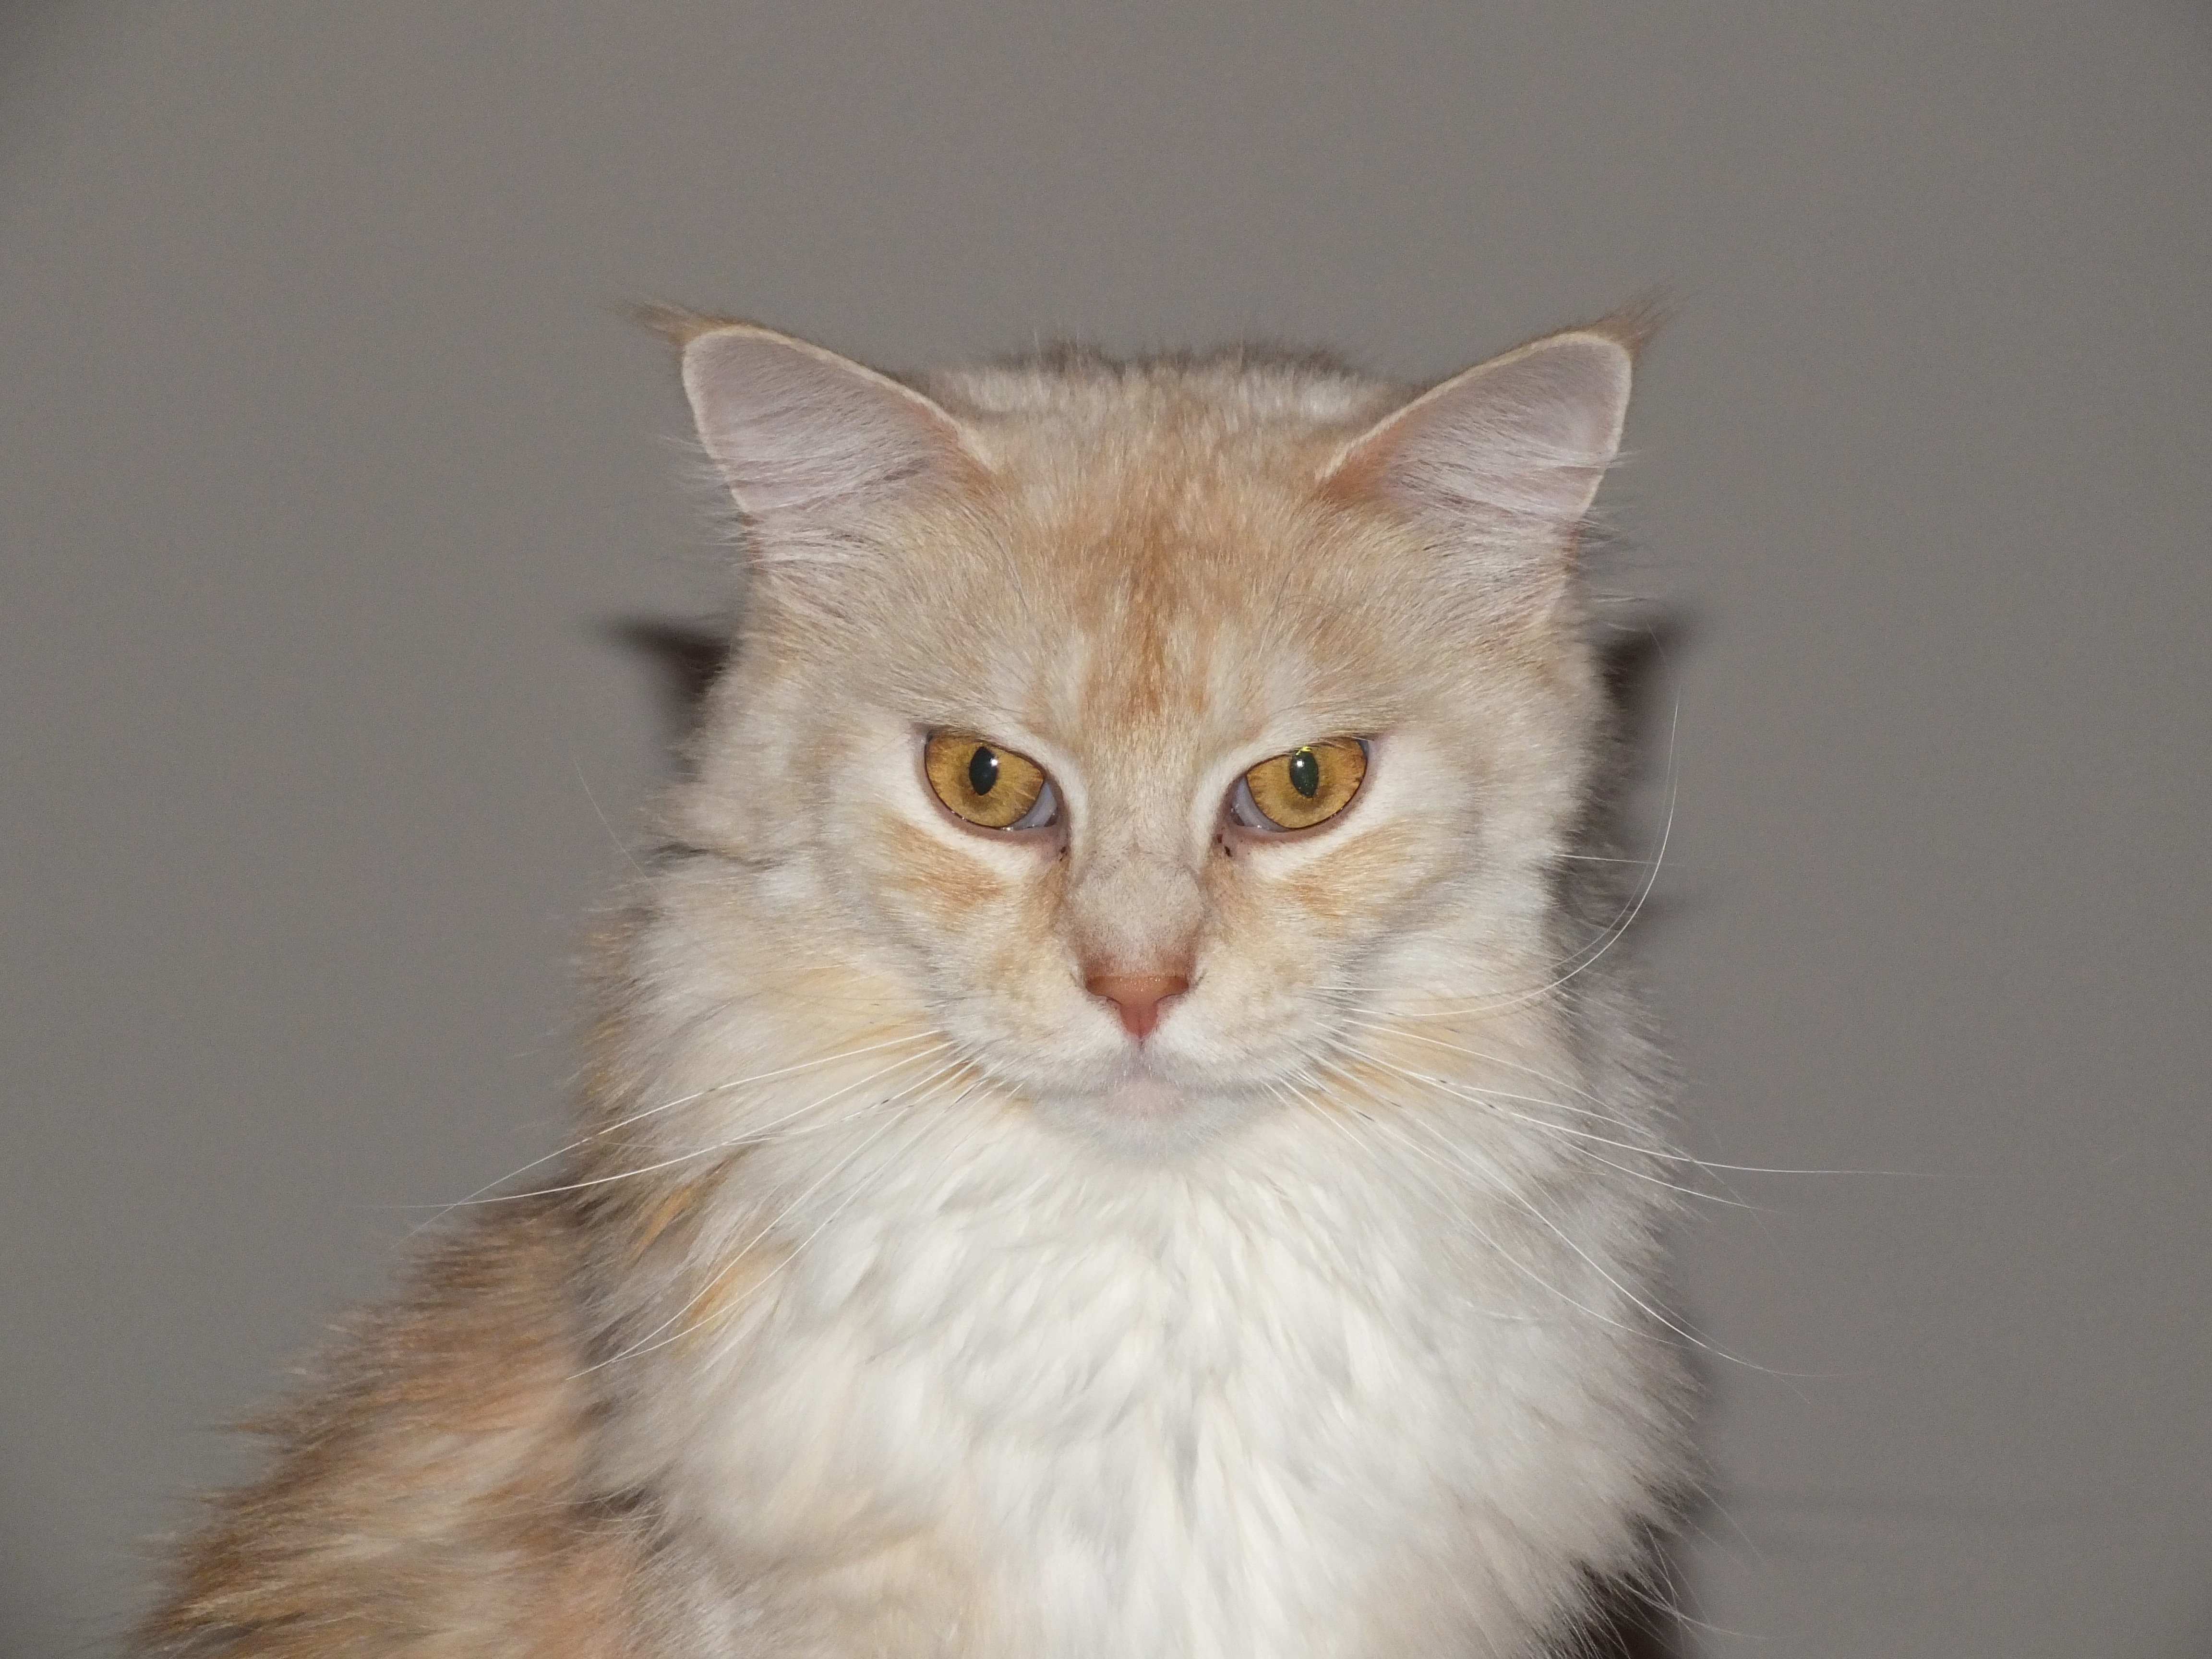
pet, kitten, cat, mammal, fauna, whiskers, vertebrate, siberian, maine coon, maine coon cat, cat cat, norwegian forest cat, small to medium sized cats, cat like mammal, carnivoran, domestic short haired cat, domestic long haired cat, british semi longhair